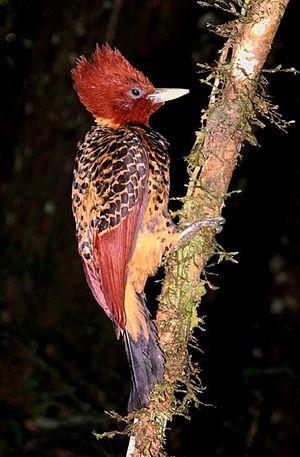
Le Pic à tête rousse est une espèce d'oiseaux de la famille des Picidae.